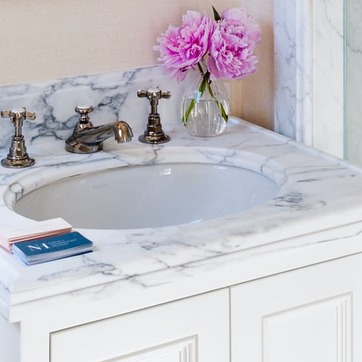
Material: ceramic